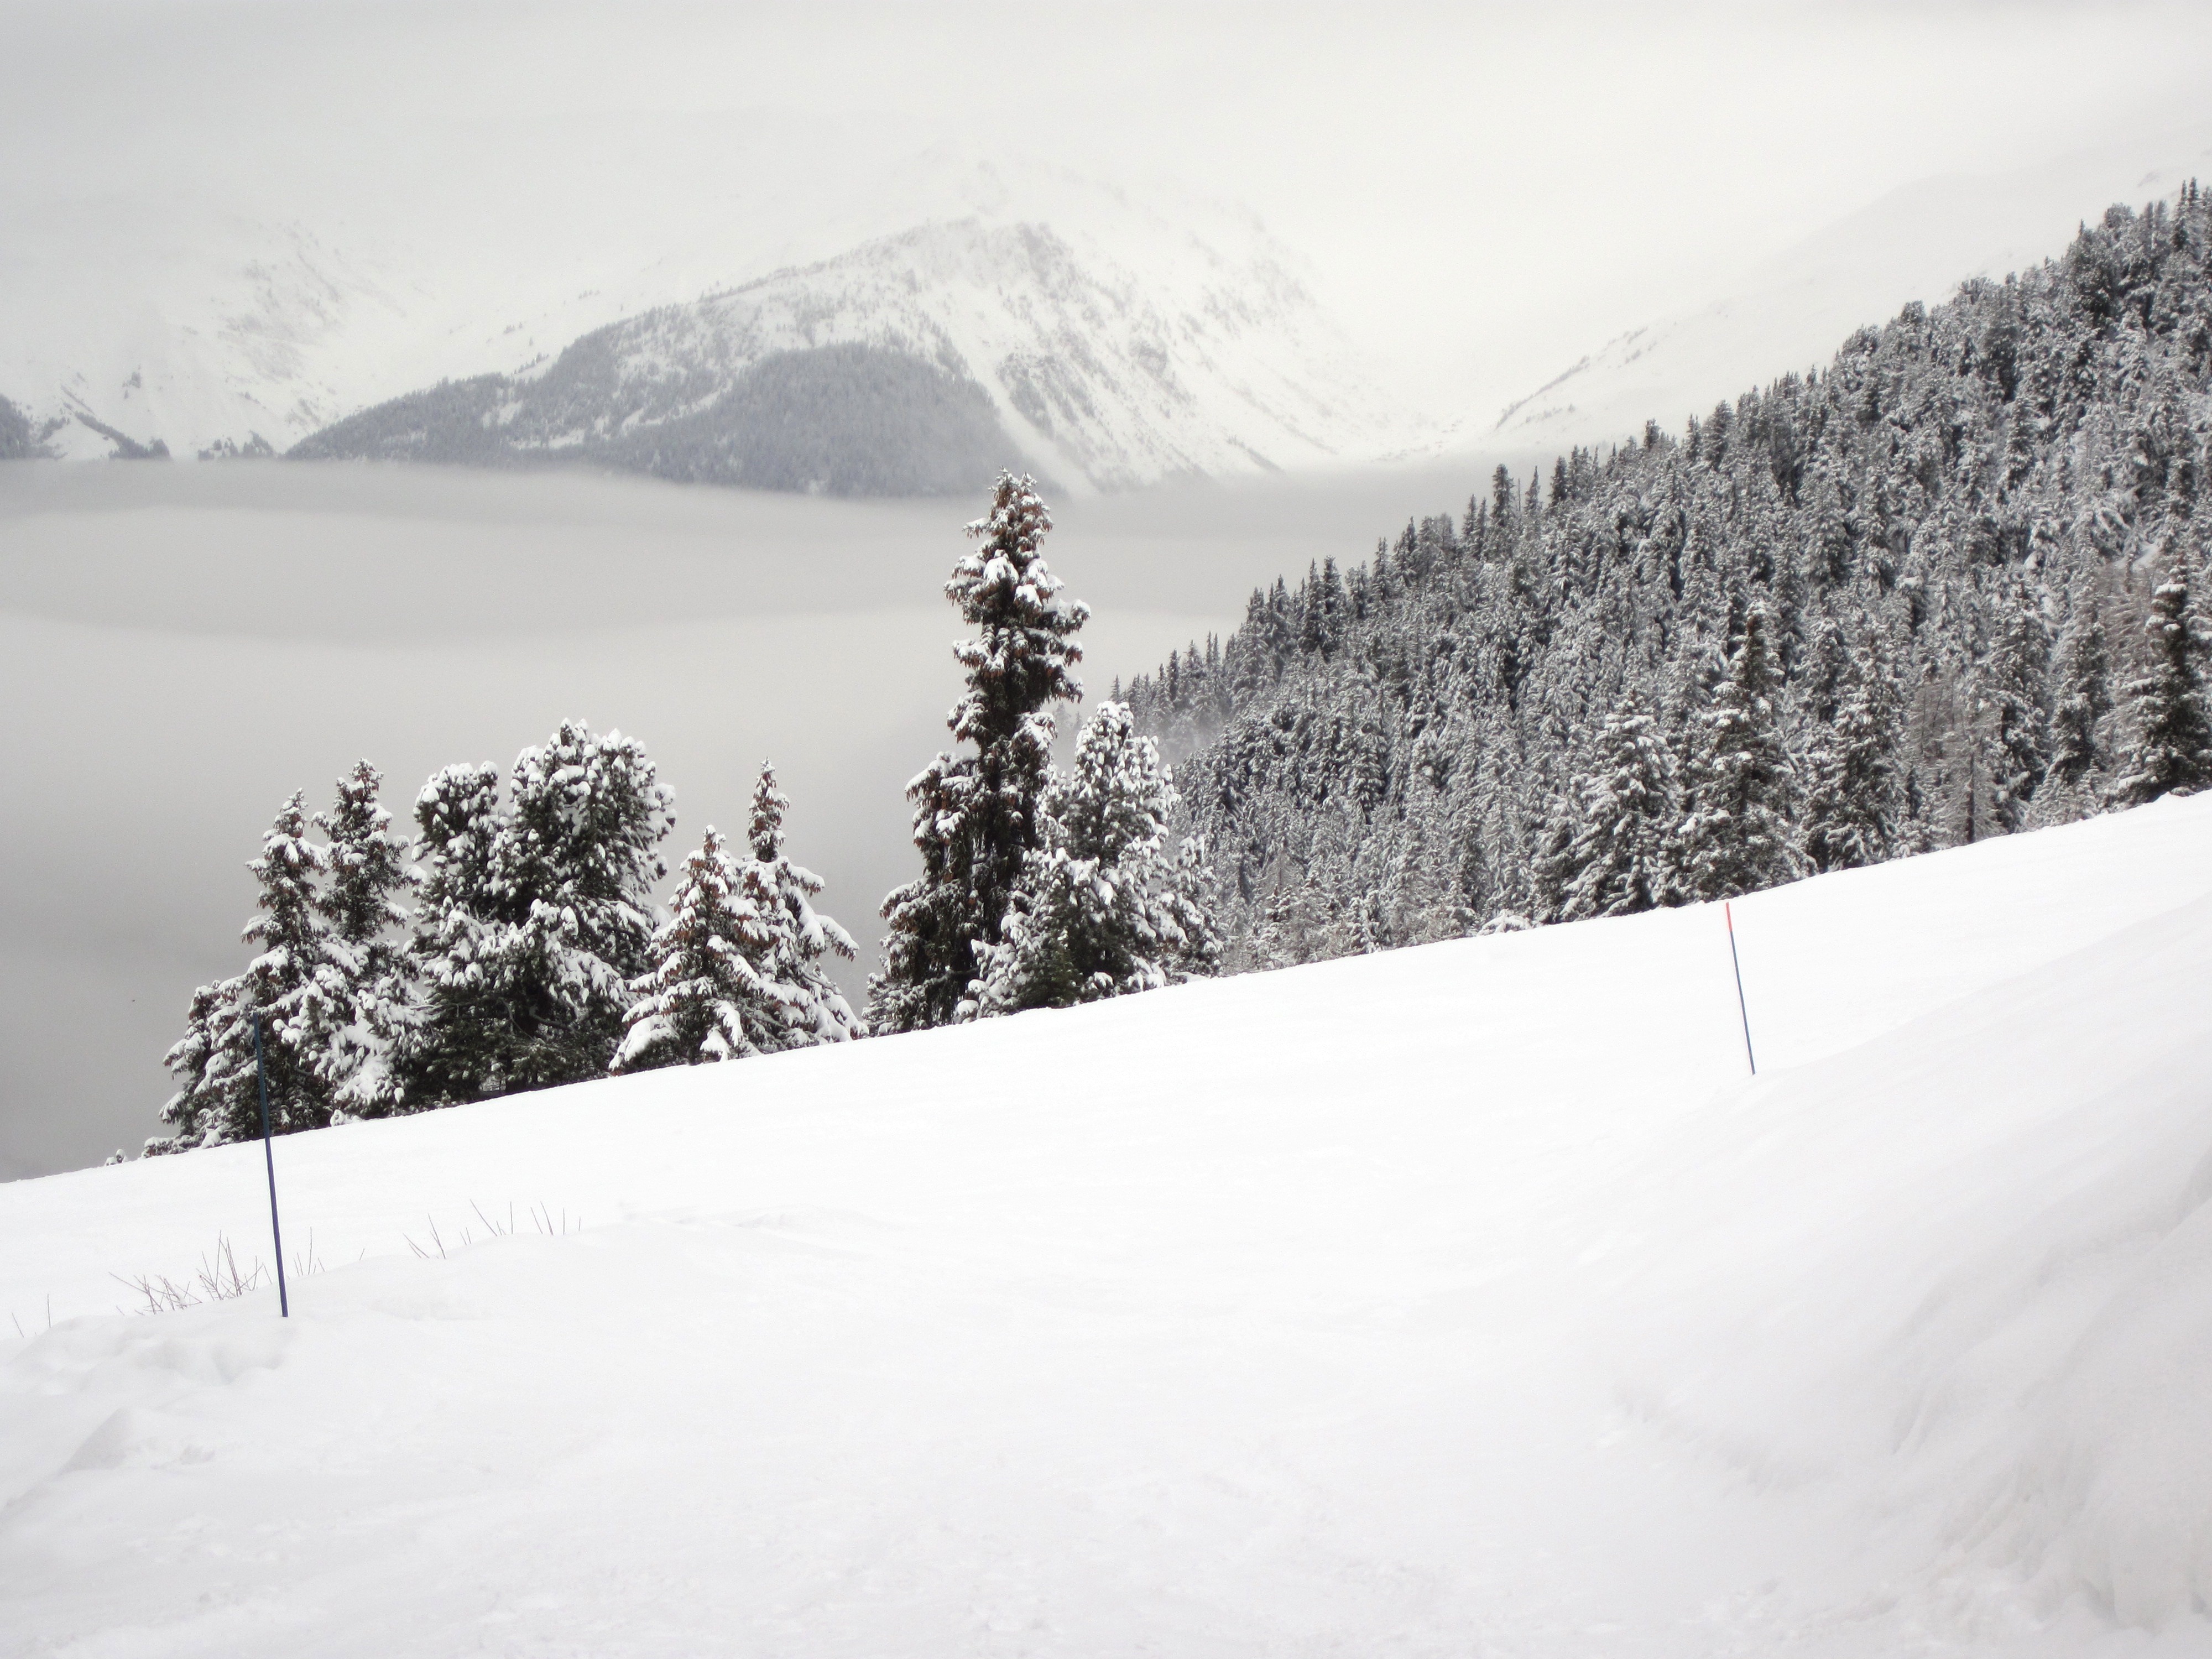
landscape, tree, nature, forest, mountain, snow, cold, winter, white, frost, peak, mountain range, ice, scenery, weather, alpine, skiing, season, sports equipment, winter sport, alps, ski, footwear, scene, piste, ski touring, nordic skiing, ski mountaineering, ski equipment, mountainous landforms, geological phenomenon